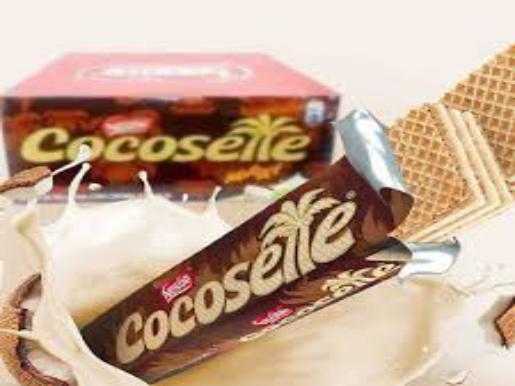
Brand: Cocosette
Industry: Food